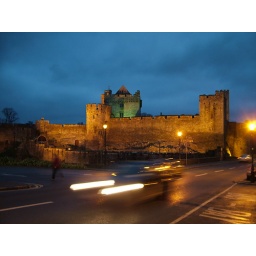
It's stunning when walking towards the river in Cahir, County Tipperary, Ireland.